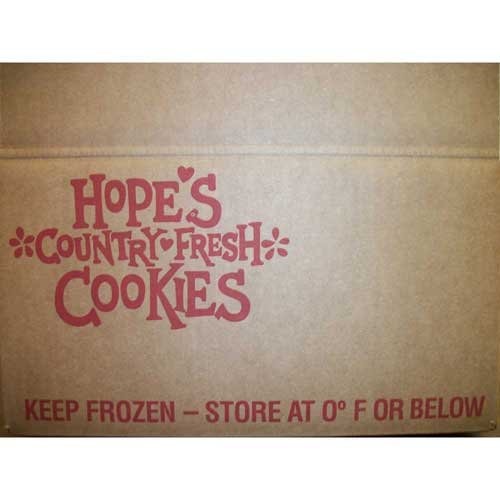
Item Name: Hopes Homestyle M and M Cookie Dough, 2.5 Ounce -- 106 per case.
Bullet Point: Ships frozen, CANNOT be cancelled after being processed.
Product Description: Hopes Homestyle M and M Cookie Dough, 2.5 Ounce -- 106 per case. HOMESTYLE M&M COOKIE DOUGH (2.5 OZ COOKIES) Country of Origin: United States, Kosher
Value: 106.0
Unit: Count

Price: 258.72